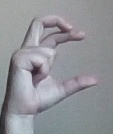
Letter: thal